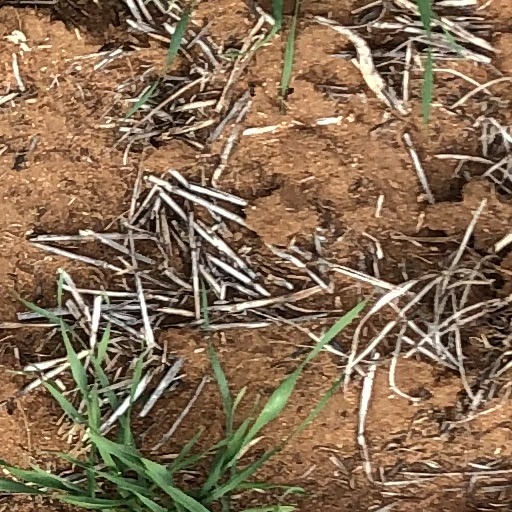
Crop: wheat